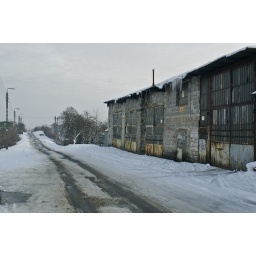
A rarely used road close to my parents's house in Szczecin Zelechowa, on the right - abandoned workshop